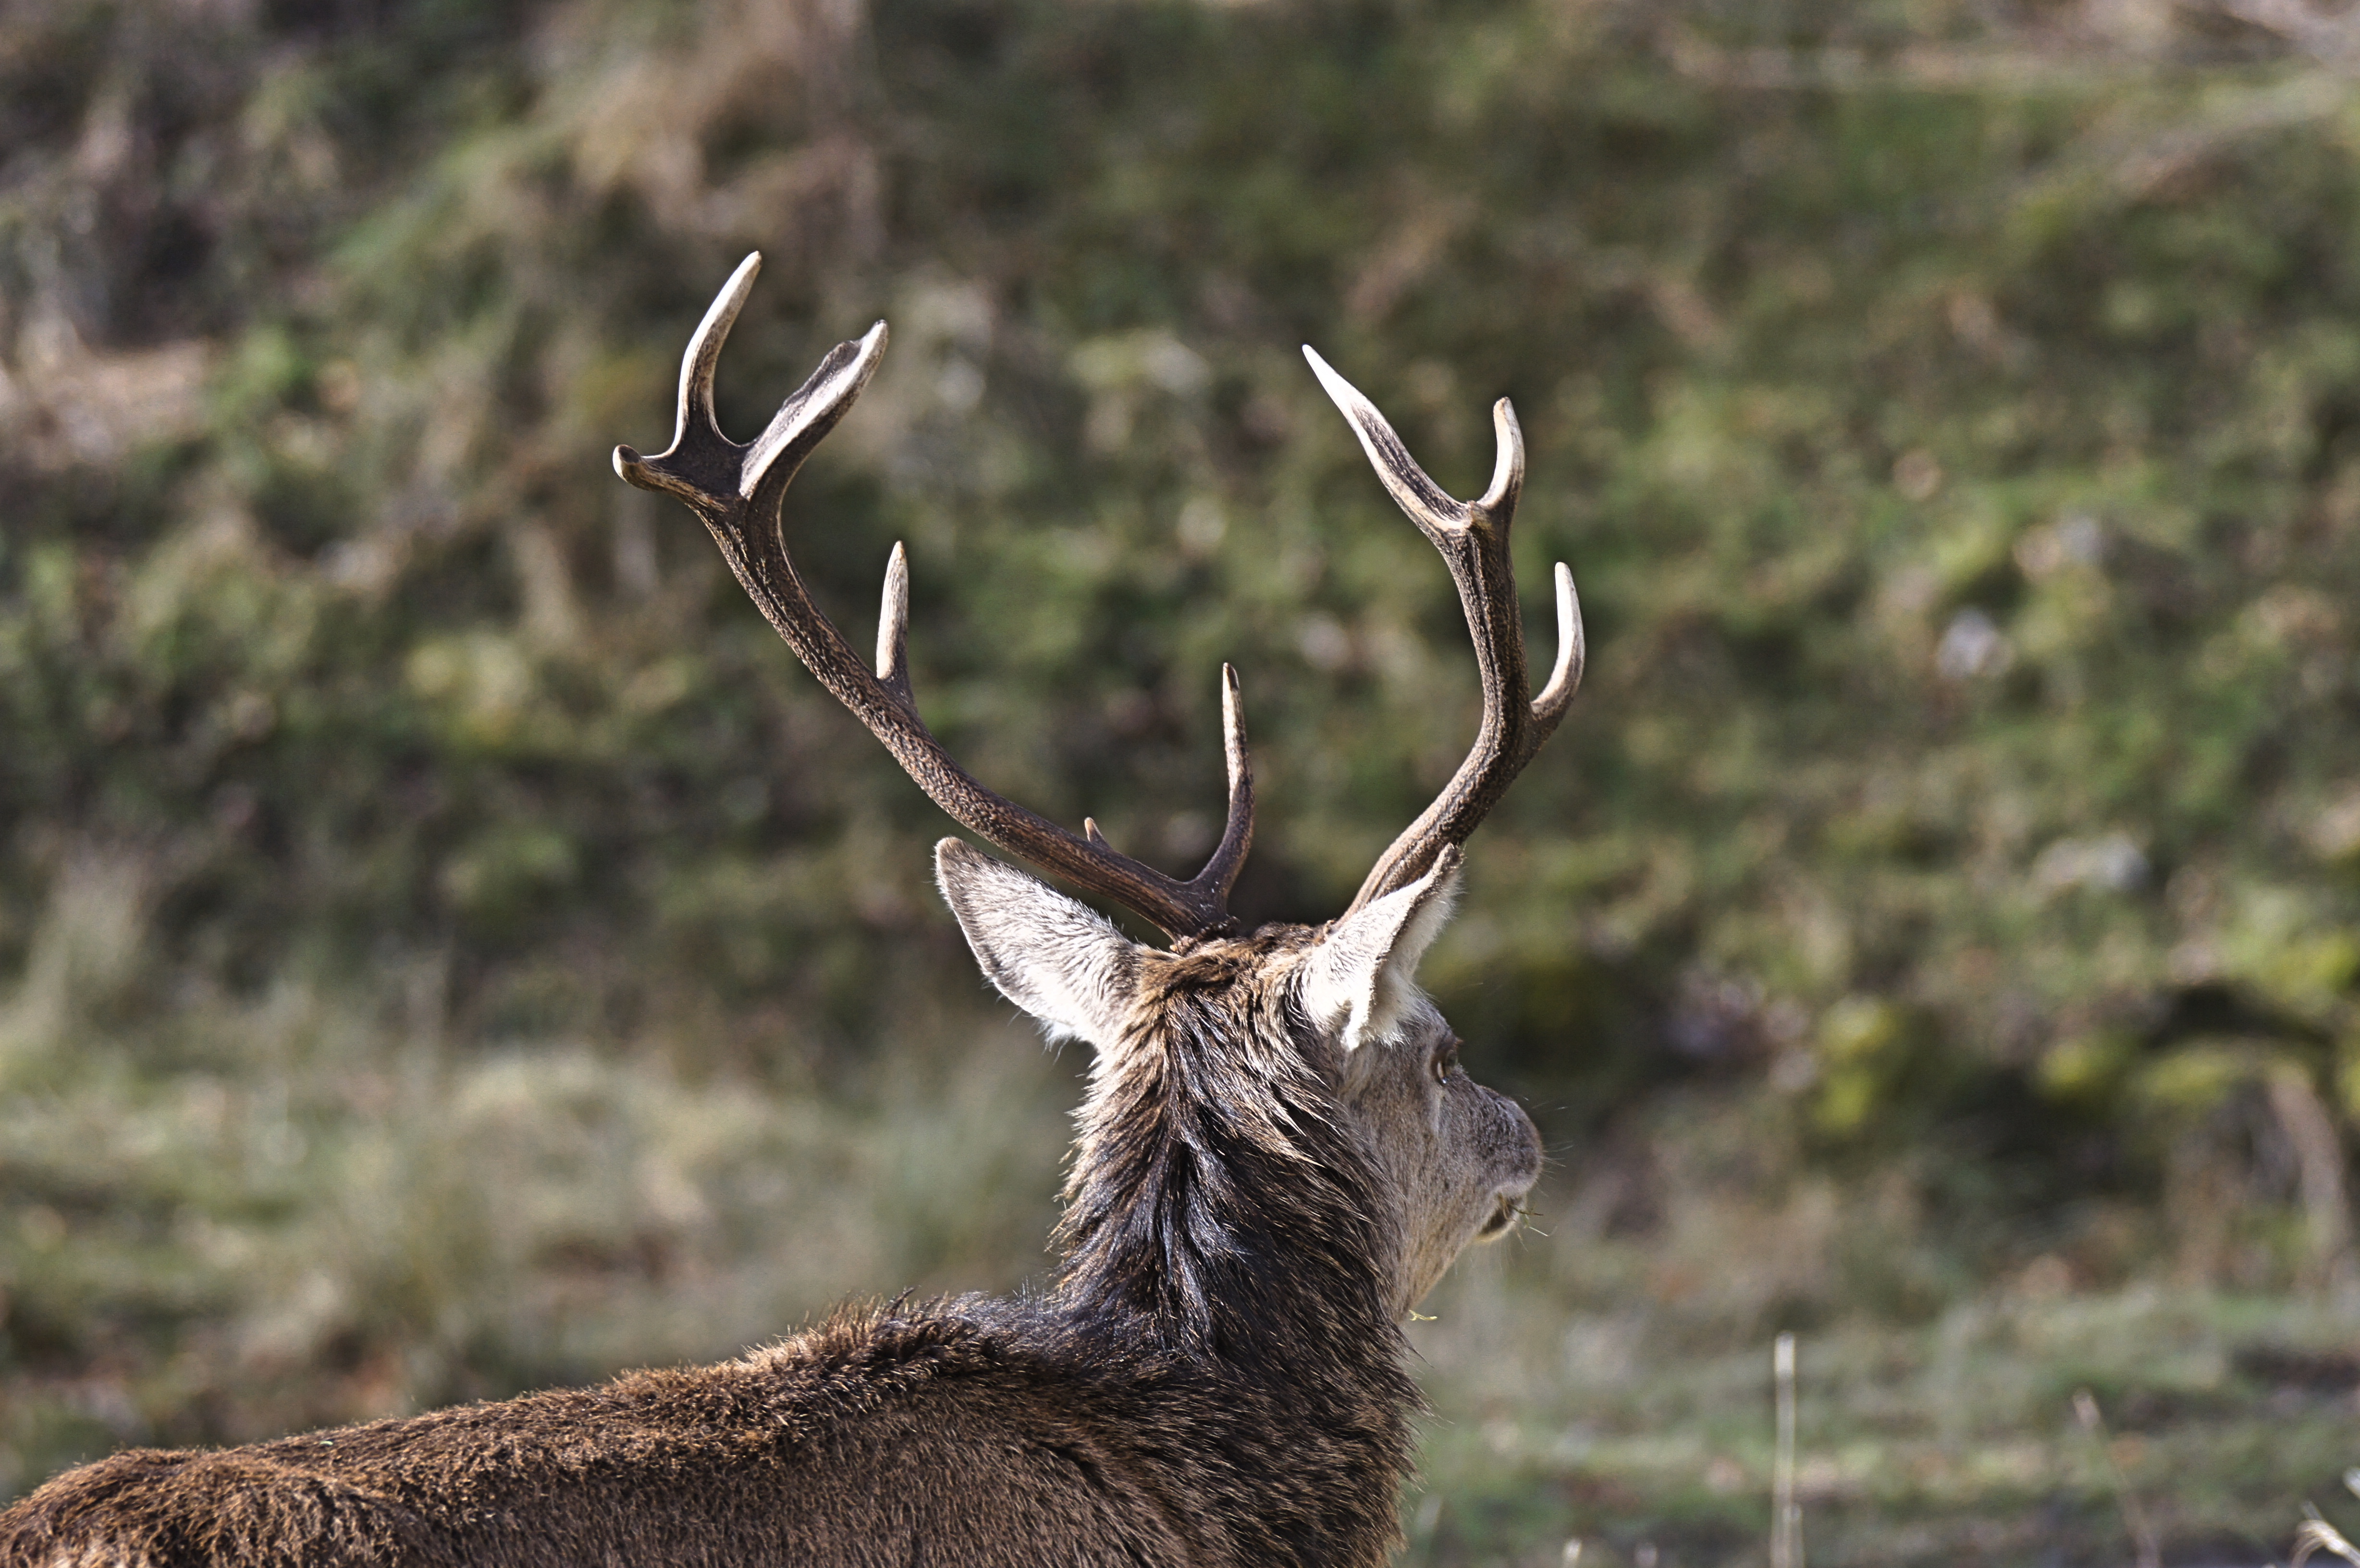
animal, wildlife, deer, horn, mammal, fauna, antler, vertebrate, elk, deer hunting, white tailed deer, trophy hunting